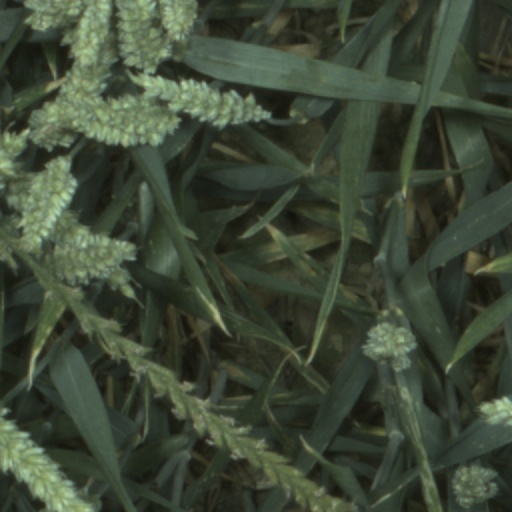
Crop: wheat